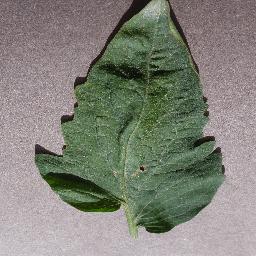
Label: Tomato___Target_Spot